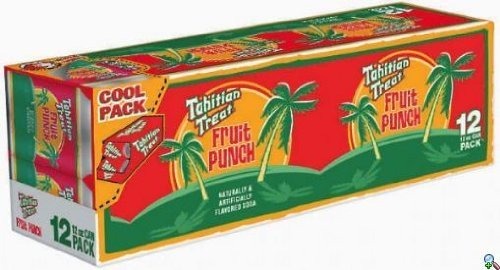
Item Name: Tahitian Treat 12 Pack 12 Ounce Cans
Bullet Point: Tahitian Treat 12 Pack 12 Ounce Cans
Product Description: Tahitian Treat 12 Pack 12 Ounce Cans
Value: 144.0
Unit: Fl Oz

Price: 15